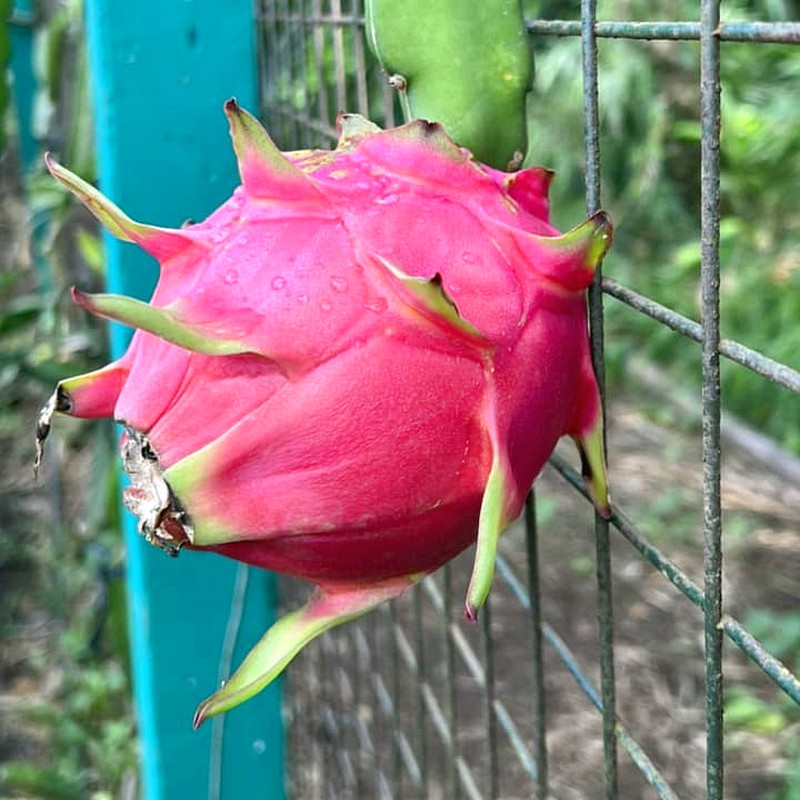
Label: Fresh Dragon Fruit